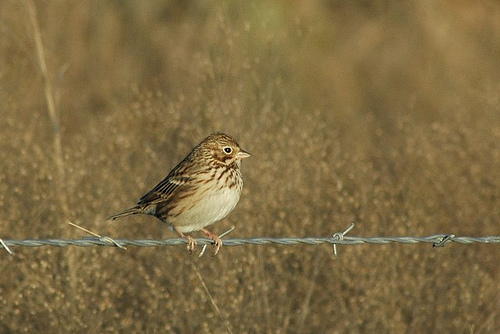
a brown sparrow-like small bird with off-white breast, belly and wingbars, and has a black eye but white eyering.
this
this bird has a white belly and breast, with brown speckles covering the rest.
the bird has a small head as compared to it's body, the bill is short and pointed and the tail is short.
this is a brown bird with white on the breast and tan on the throat and sides.
a small bird with a brown head and wings, small beak, and a tan breast.
a small egg-shaped bird with a white belly and a very small yellow beak.
this bird is brown with white and has a very short beak.
the bird is small and has a puffy belly,most ripped back and small bill.
this small round bird has feathers in varying shades of brown and tan.
brown, with dark brown spots, white stomach.
Species: Vesper Sparrow